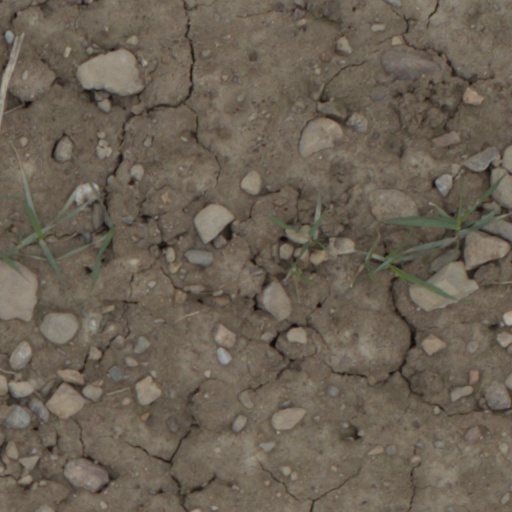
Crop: wheat